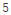
Number: 5